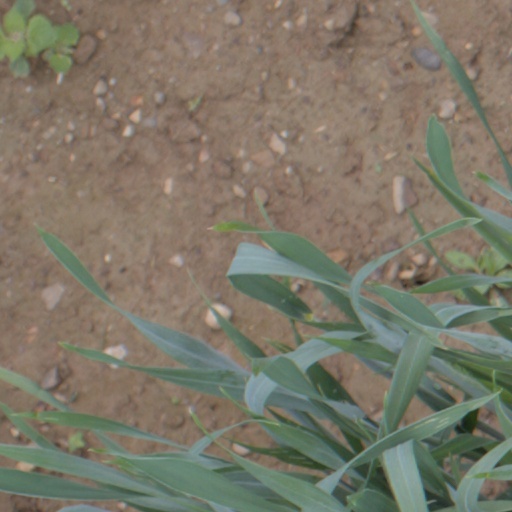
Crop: wheat